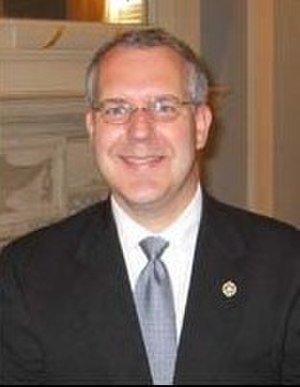
Brad Henry
Brad Henry.
Charles Bradford "Brad" Henry er en amerikansk politiker for det demokratiske parti. Han var guvernør i delstaten Oklahoma fra 2003 til 2011, hvor han blev afløst af Mary Fallin.